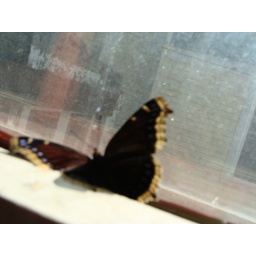
this butterfly flew in the house and sat in the window